Ola L. Mize

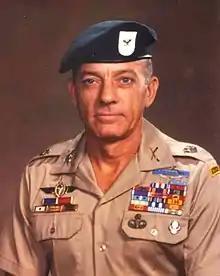
Medal of Honor recipient Ola Mize

Ola Lee Mize (August 28, 1931 – March 12, 2014) was a United States Army officer and a recipient of the Medal of Honor for his actions in the Korean War.